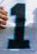
Number: 1